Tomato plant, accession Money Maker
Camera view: bottom (45 deg); turntable rotation: 90 degrees
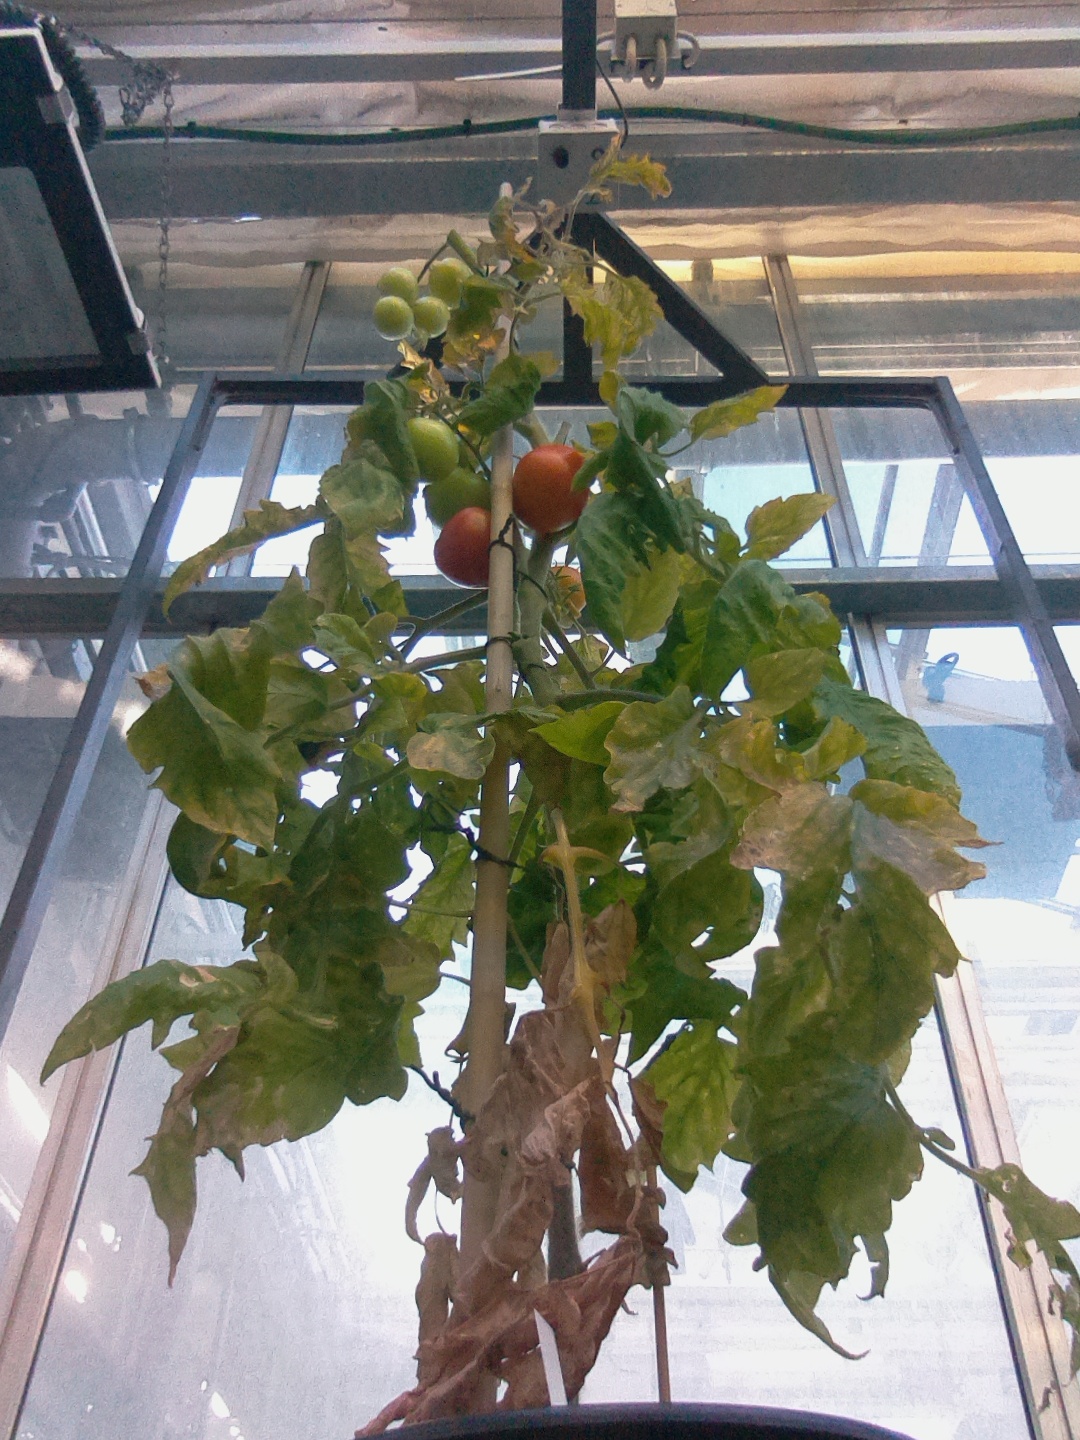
BBCH growth stage 82: 20%-30% of fruits show typical fully ripe color